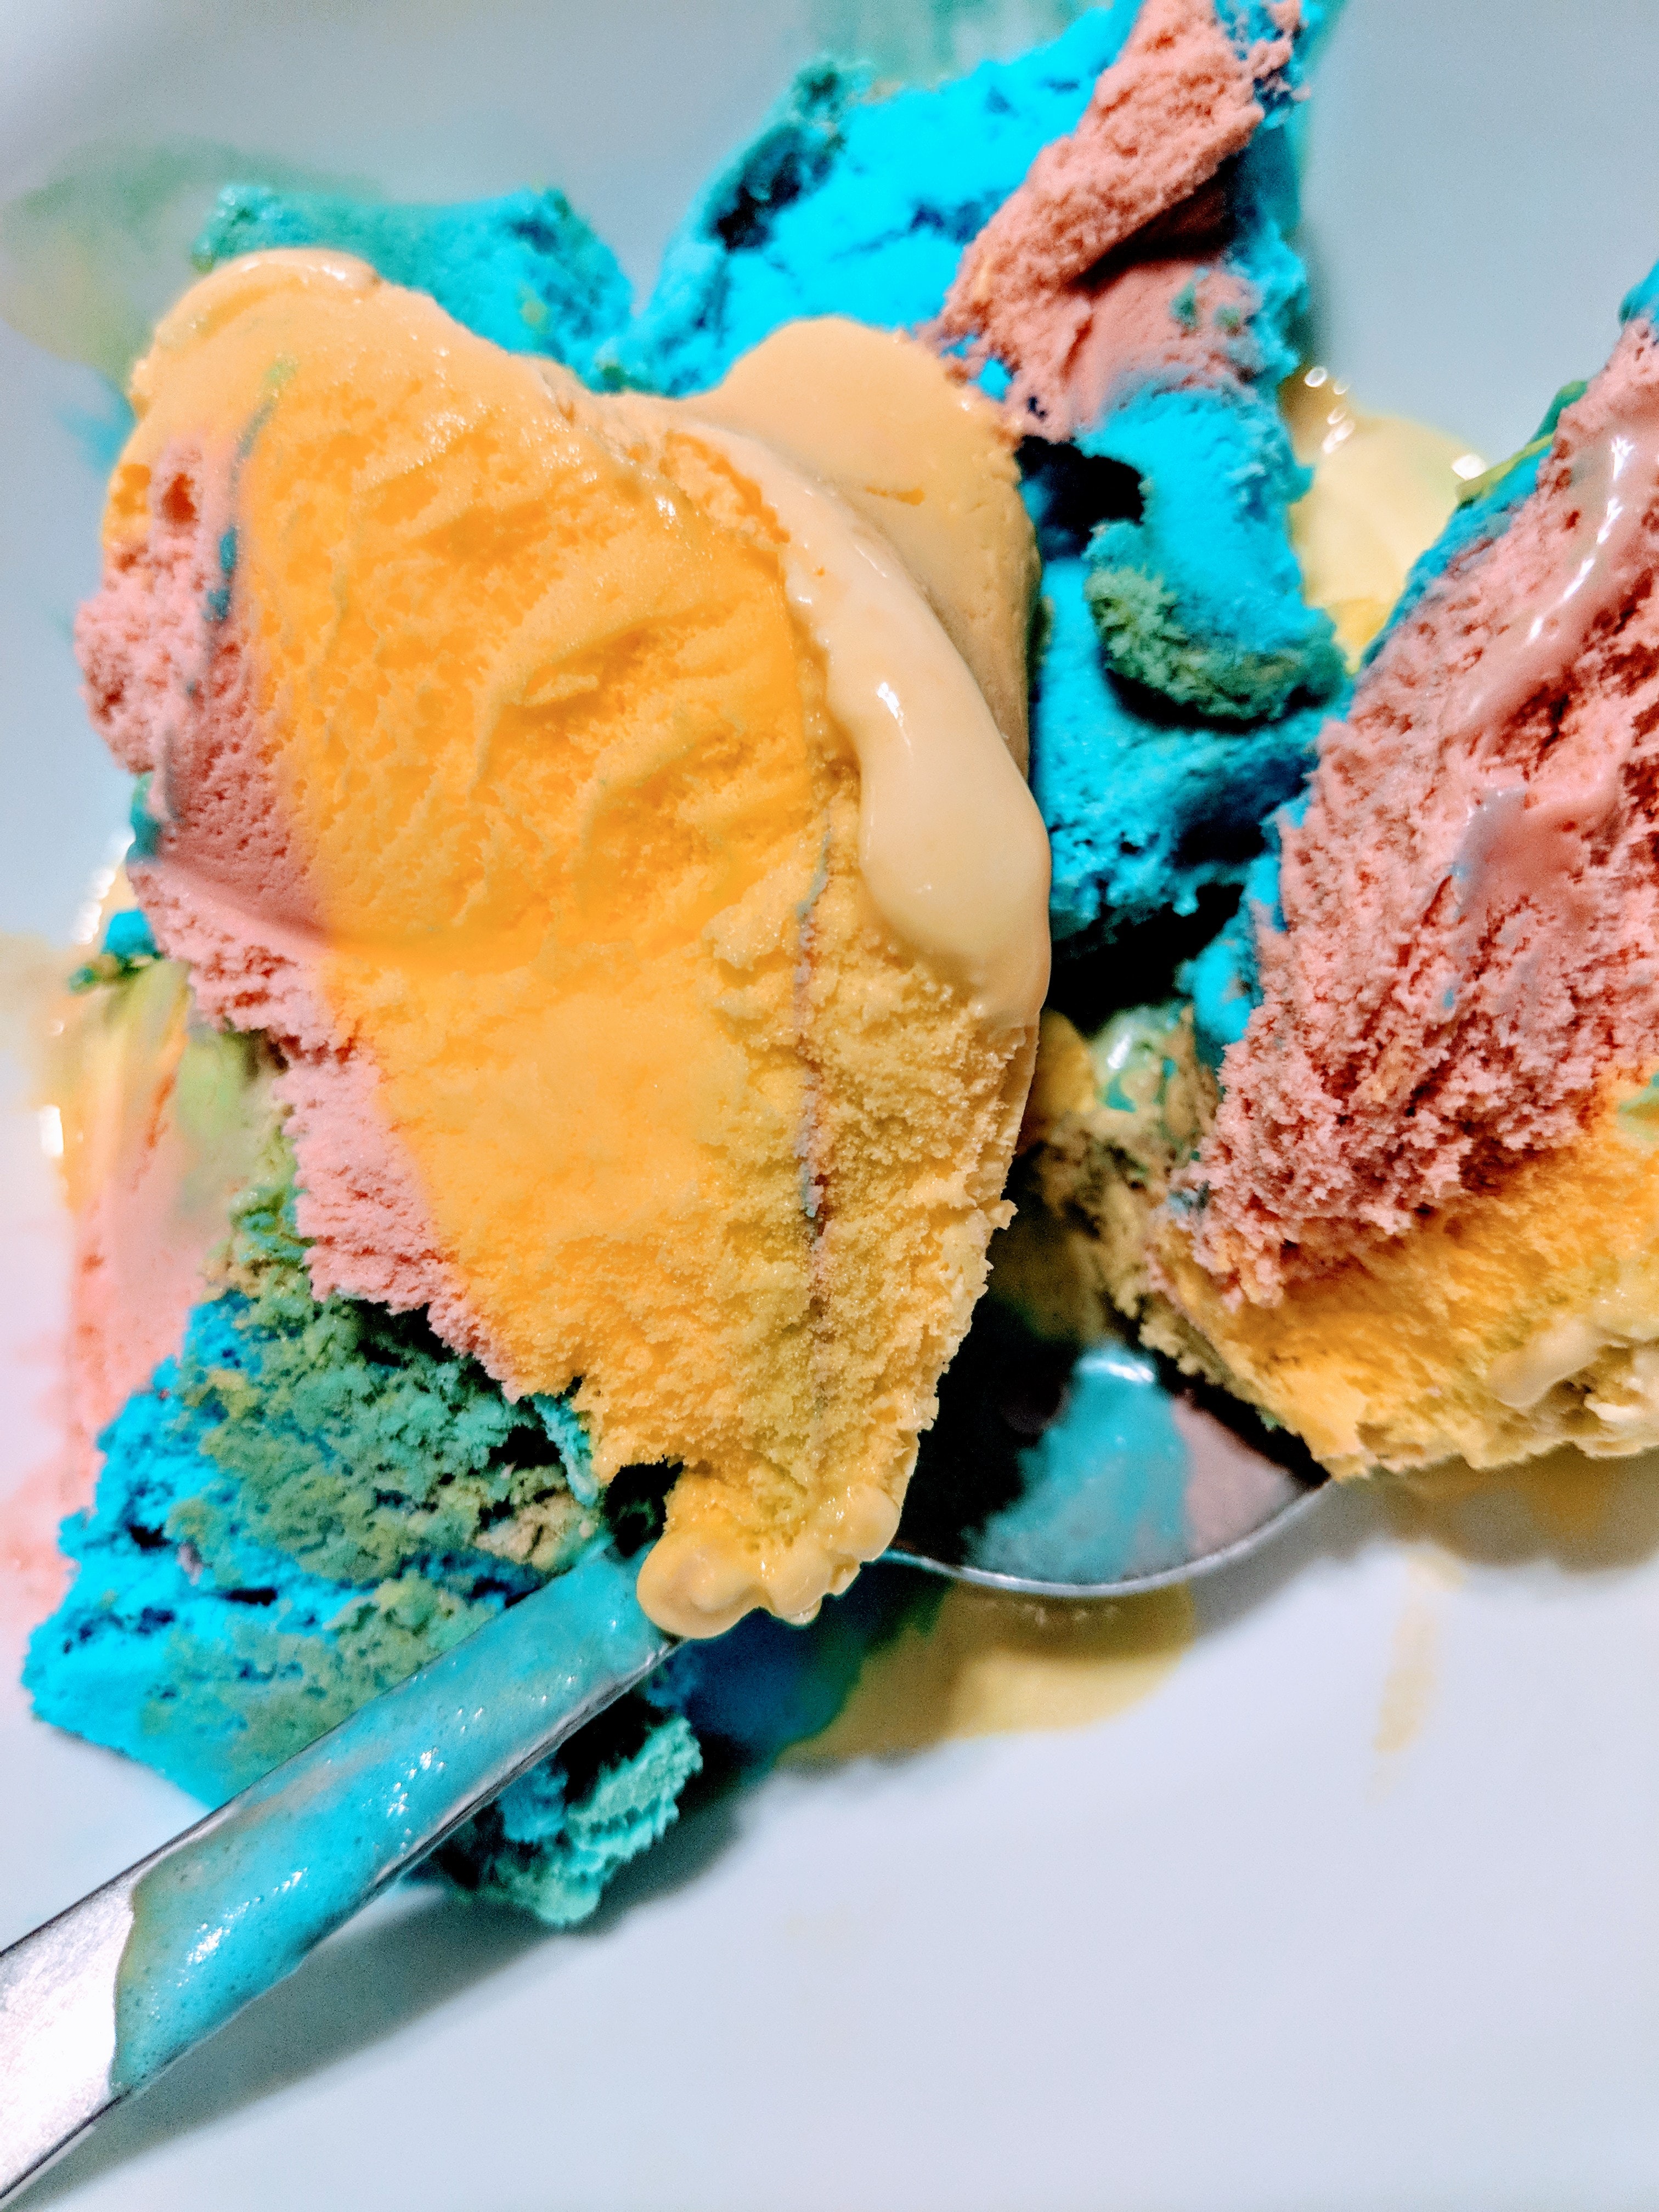
frozen dessert, ice cream, food, gelato, dessert, dish, cuisine, ice cream cone, ingredient, dairy, sweetness, sorbetes, baked goods